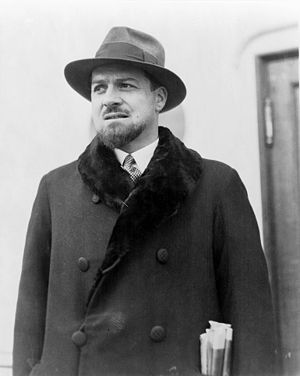
Libyens historie som italiensk koloni / Den fjerde kyst
Italo Balbo.
Libyens historie som italiensk koloni omfatter områdets historie i tiden mellem 1911 og 1947.